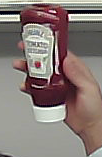
Product: heinz_ketchup